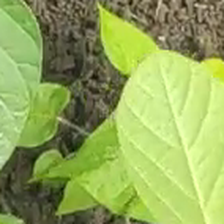
Weed species: Obscure_morning _glory(Ipomoea obscura)